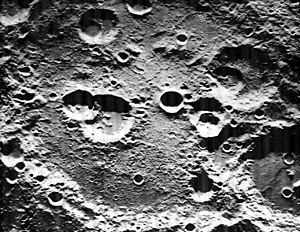
Birkhoff (månekrater)
"Birkhoff er et gigantisk nedslagskrater på Månen af typen ""bjergomgiven slette"". Det ligger på den nordlige halvkugle på Månens bagside og er opkaldt efter den amerikanske matematiker George David Birkhoff.